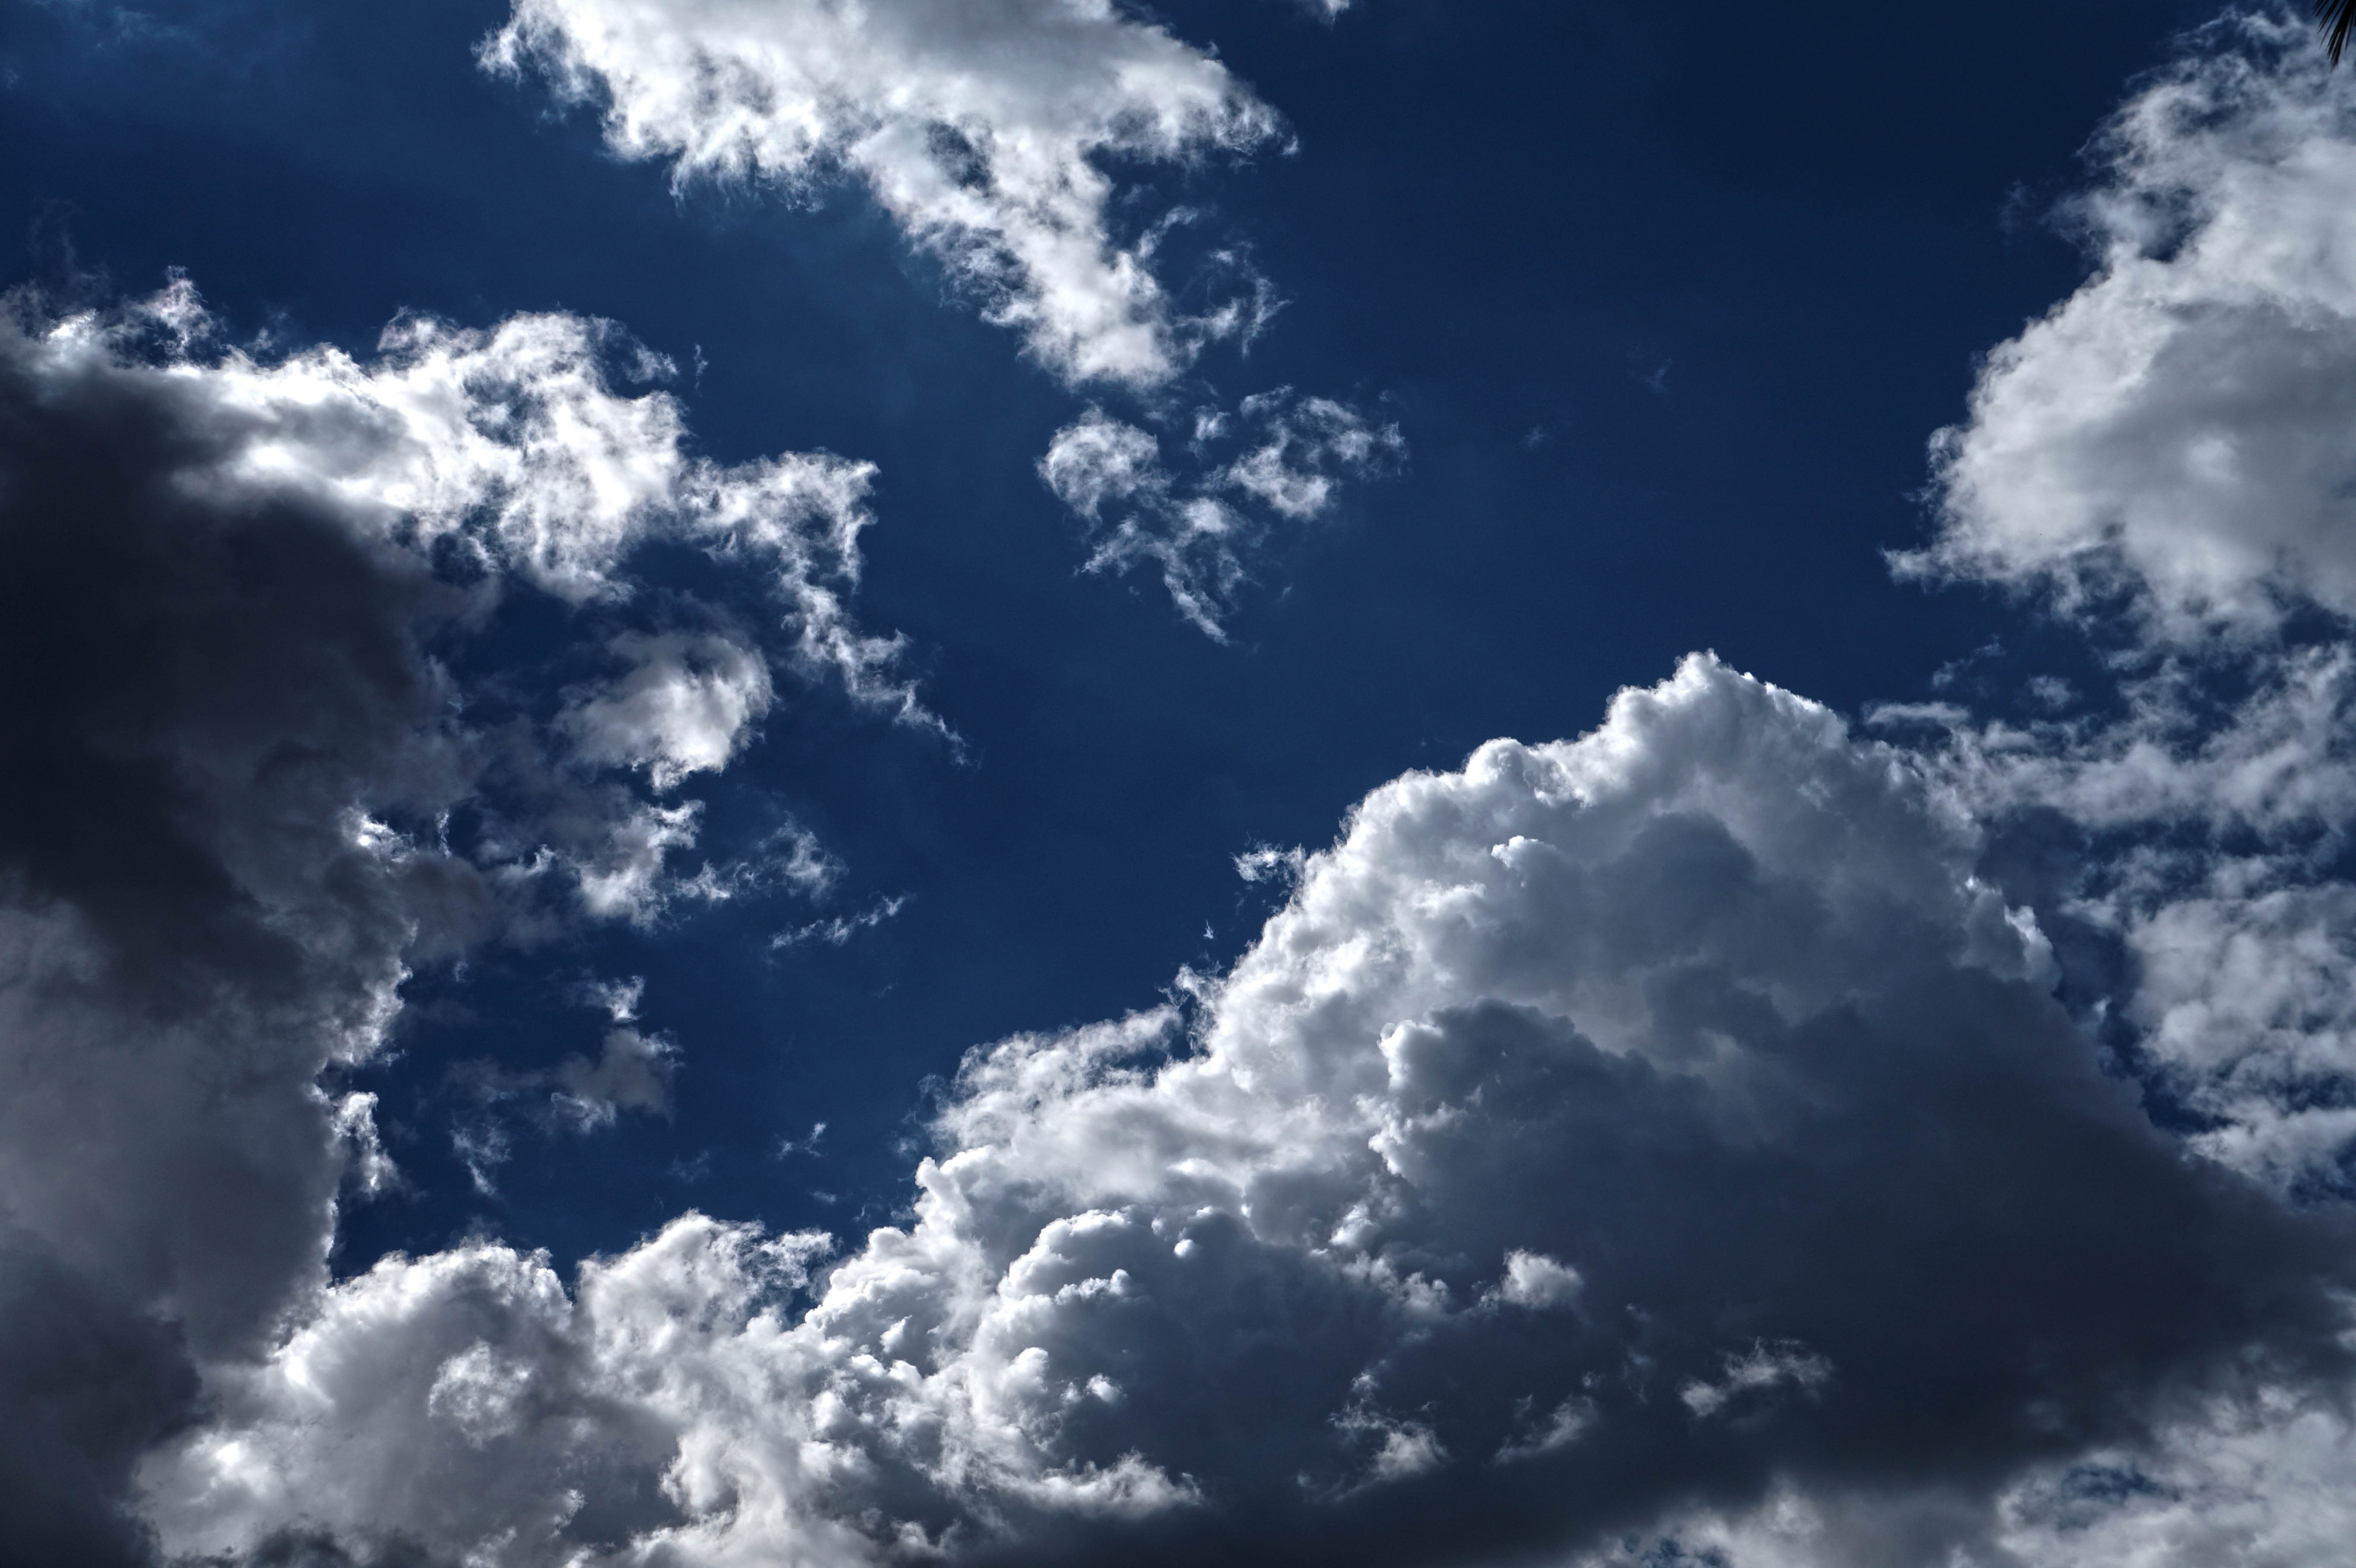
cloud, black and white, sky, sunlight, air, atmosphere, daytime, cumulus, sunny, clouds, oxygen, noon, el salvador, san marcos, meteorological phenomenon